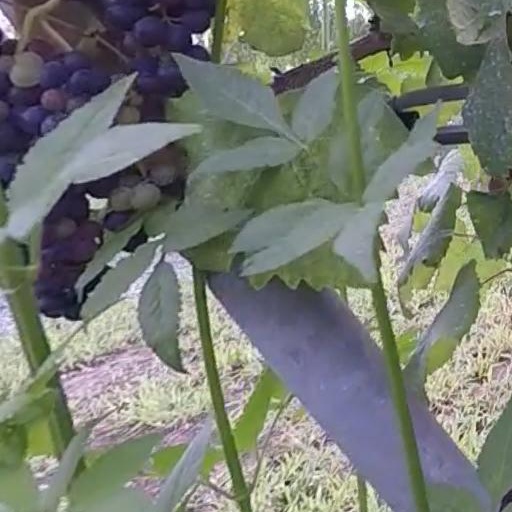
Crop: grape